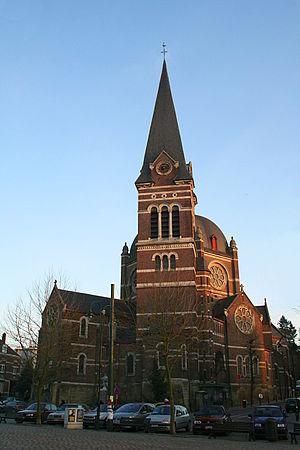
Uccle (Belgique), l'église Saint-Job construite en 1911 par l'architecte Jules Bilmeyer.
Jules Bilmeyer est un architecte belge né à Berchem le 4 novembre 1850 et décédé dans la même ville le 13 juin 1920.
Le quartier Saint-Job est un quartier ucclois s'articulant autour de la place Saint-Job et de l'église Saint-Job, non loin des quartiers du Fort Jaco, du Prince d'Orange, Vivier d'Oie, Dieweg, Observatoire royal de Belgique et du Plateau Avijl. Il comporte notamment une école maternelle, une école primaire, et un club d'escalade.